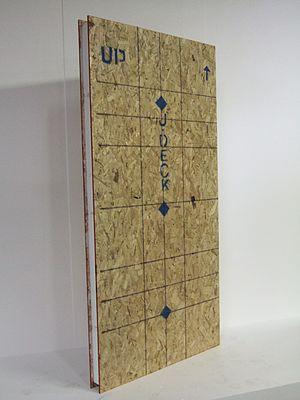
Un panneau isolé structurel, ou panneau isolant structurel, est une forme de panneau sandwich utilisé dans l'industrie de la construction.